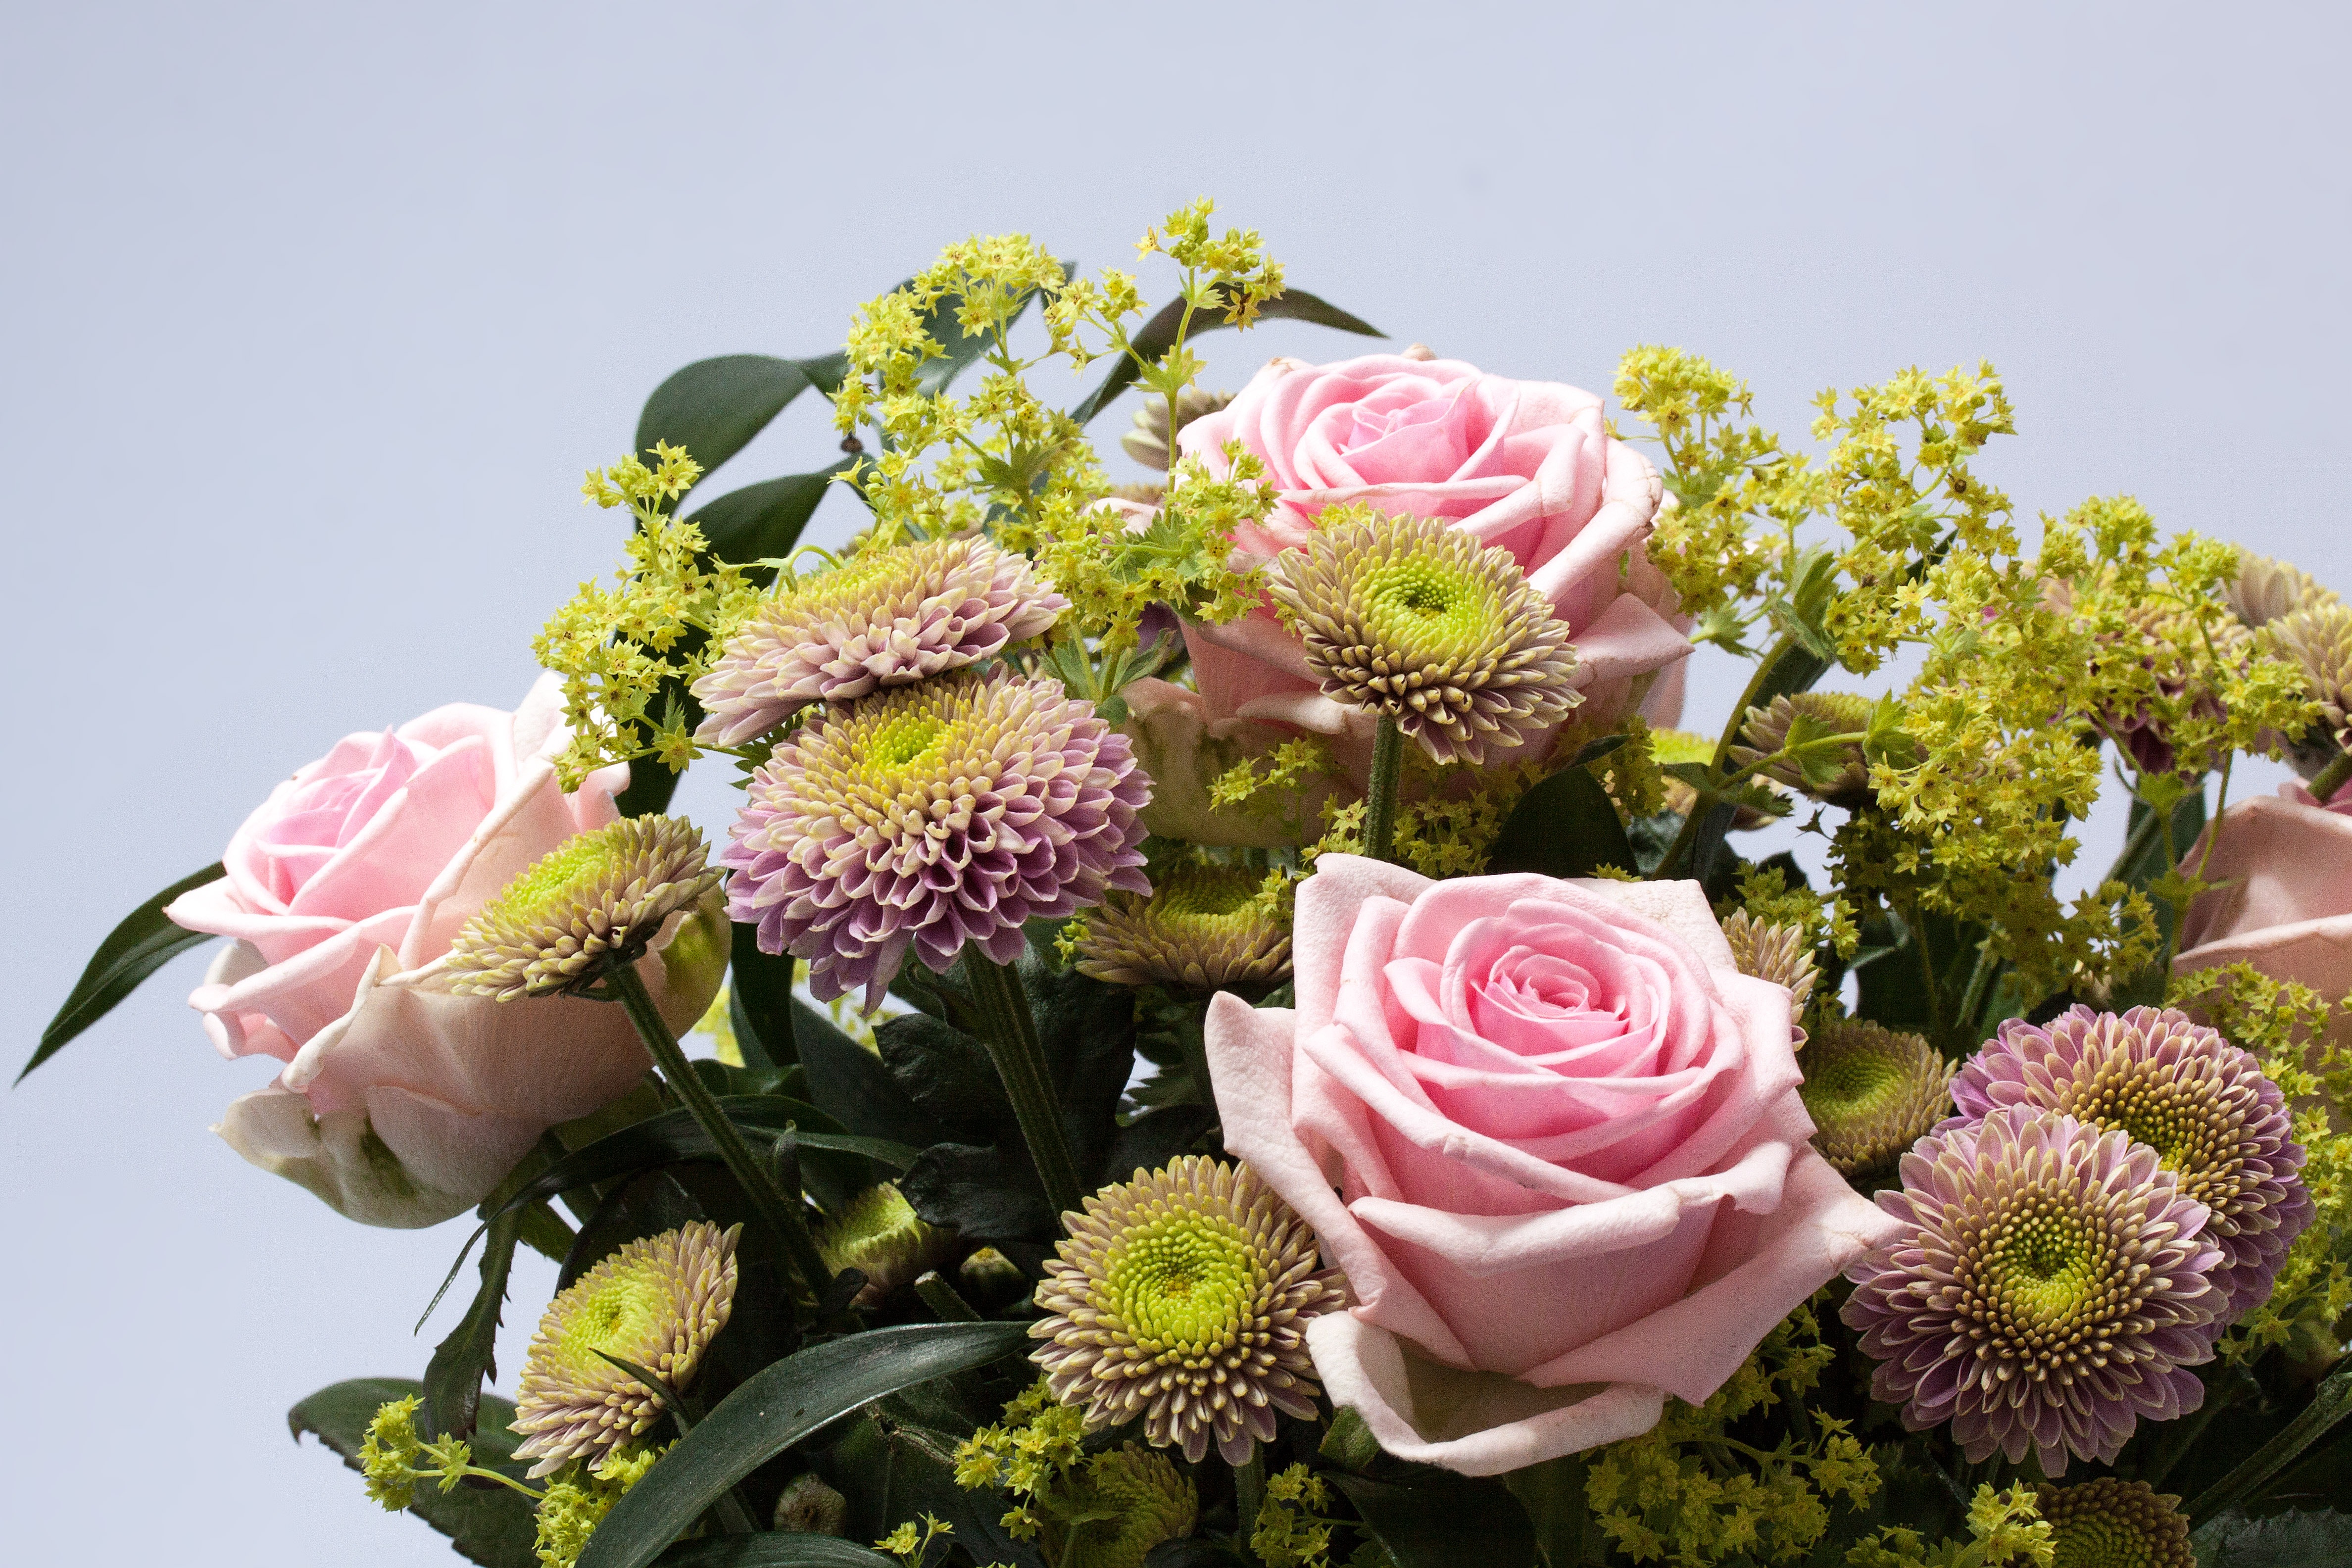
nature, blossom, plant, white, flower, petal, bloom, bouquet, spring, green, lush, pink, close, flora, flowers, roses, decorative, chrysanthemum, floristry, retail, fill, pastellfarben, flowering plant, garden roses, flower bouquet, cut flowers, floral design, land plant, flower arranging